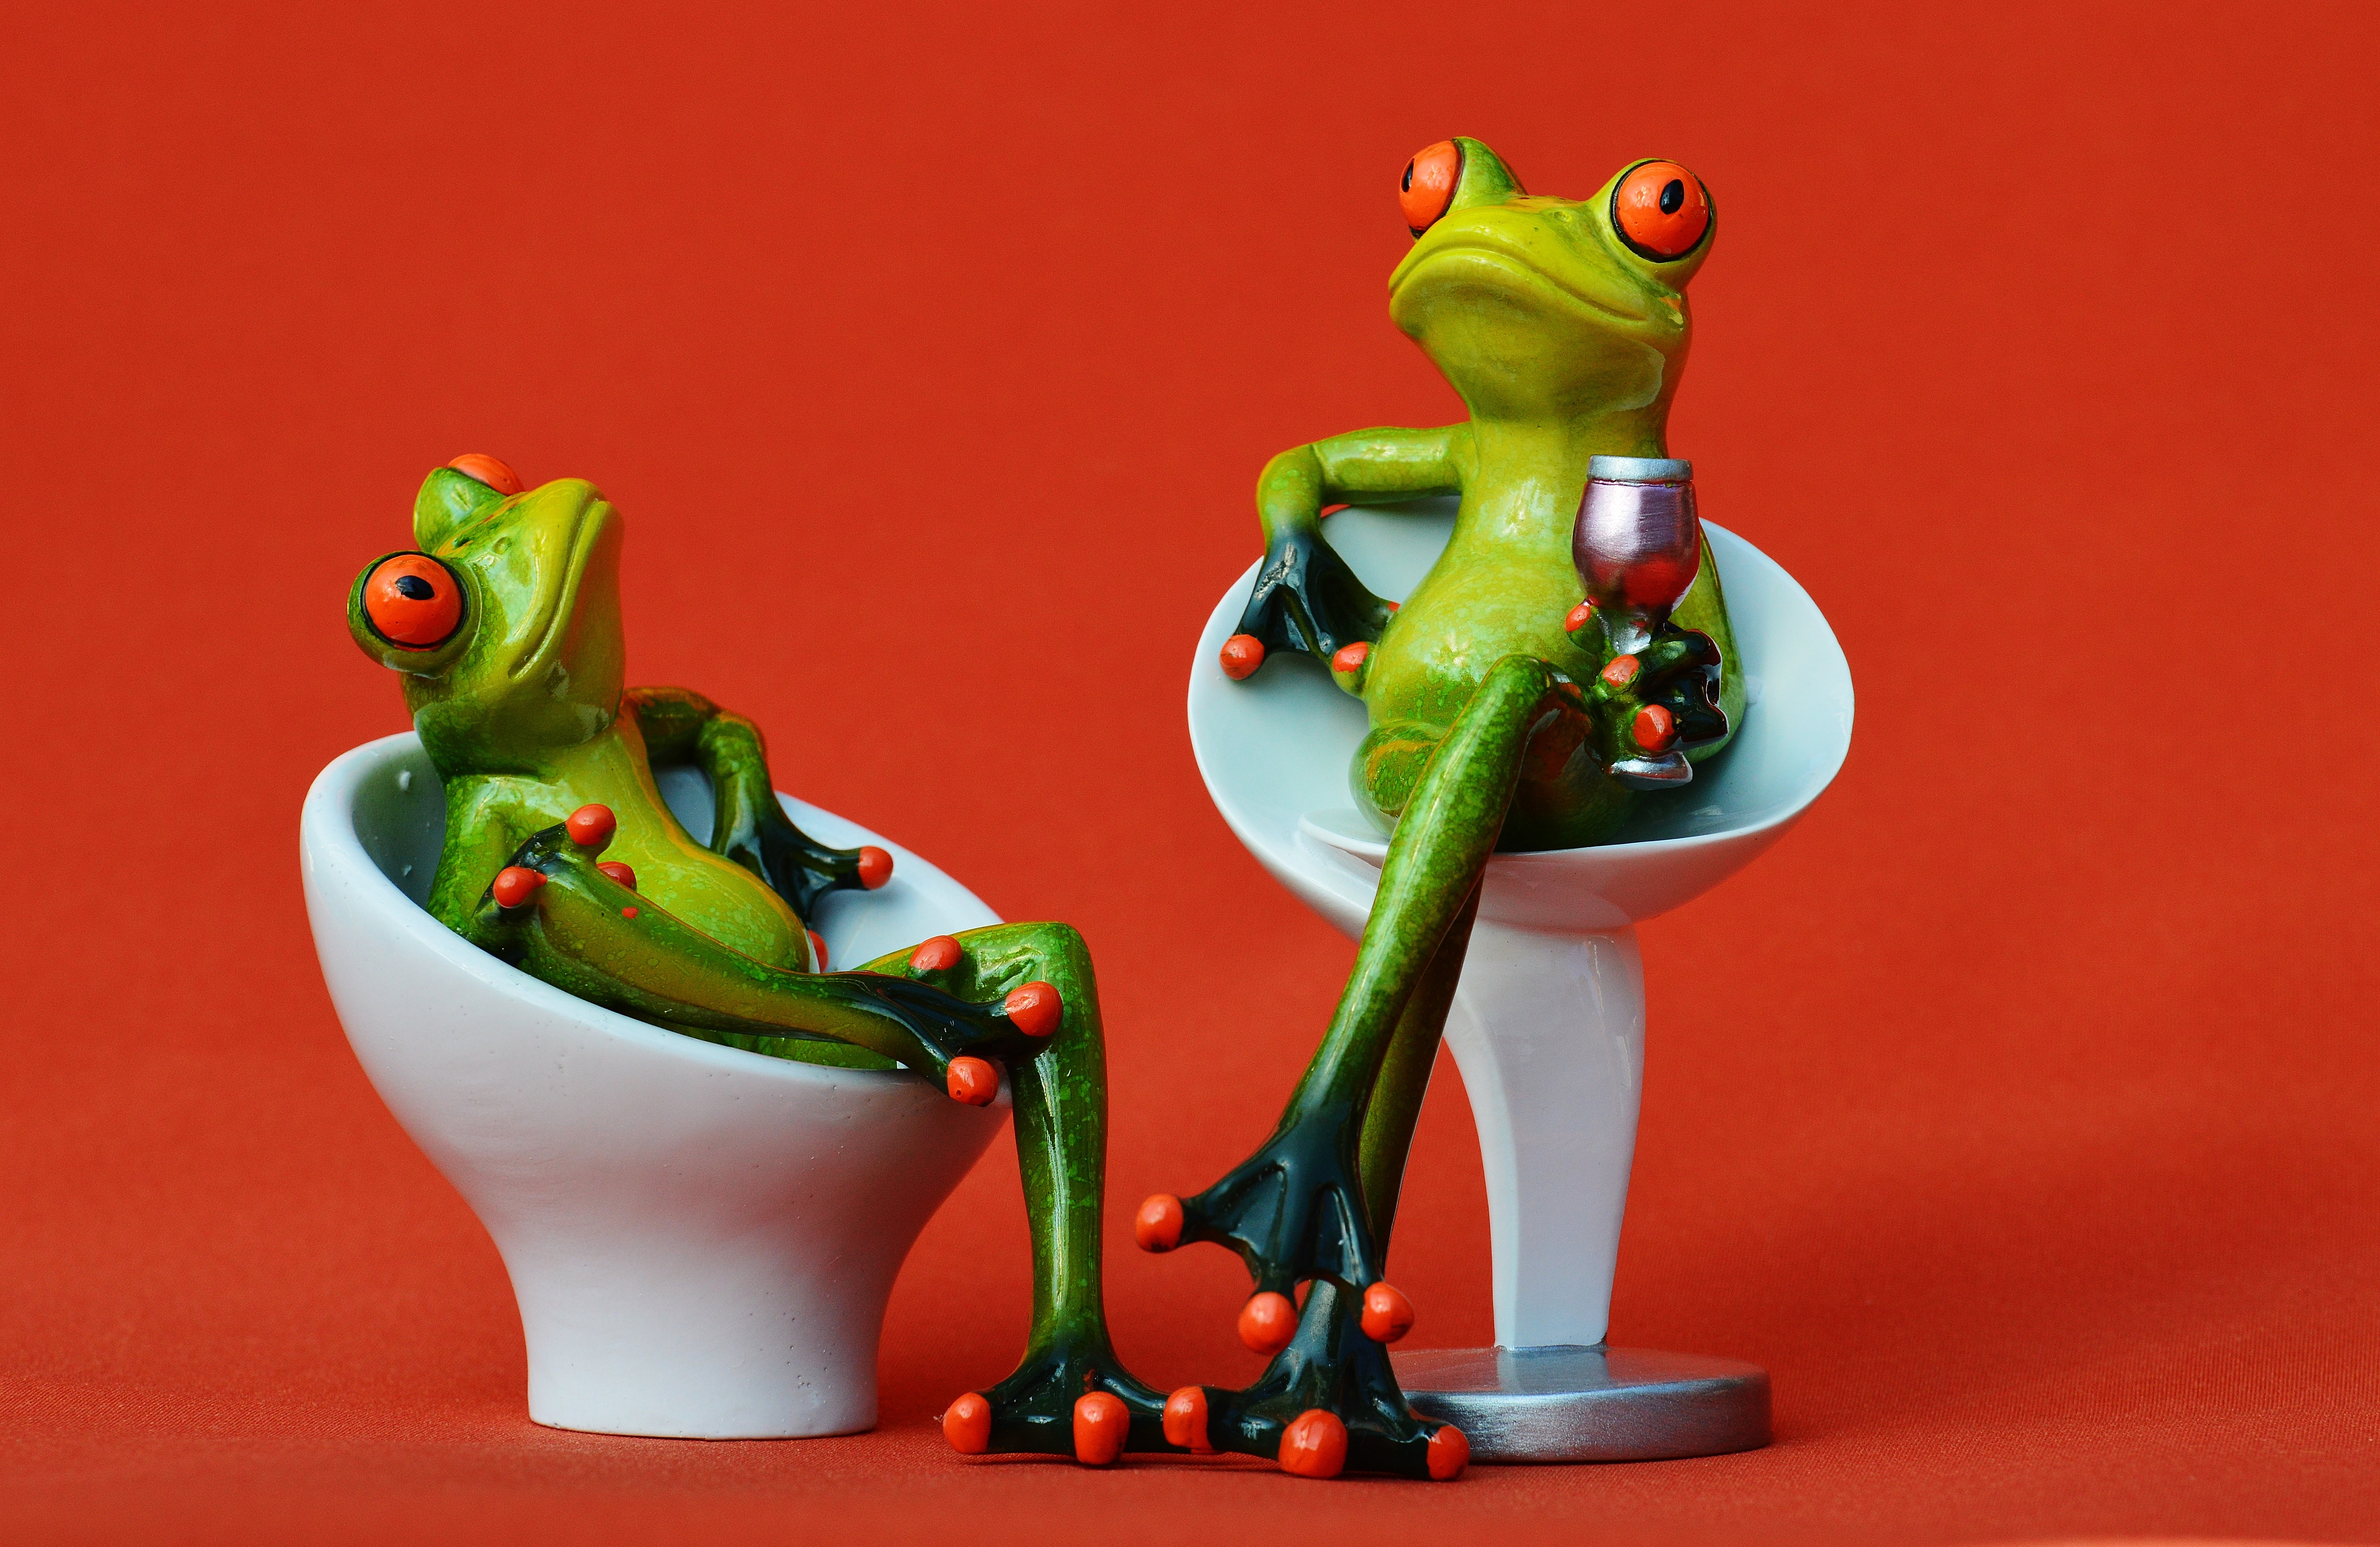
wine, sweet, chair, seat, cute, green, red, relax, cozy, drink, rest, frog, amphibian, furniture, toy, sit, relaxation, figure, illustration, figurine, funny, for two, coziness, furniture pieces, soaked